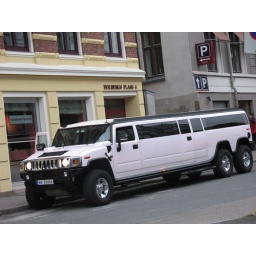
Pink limo spotted on a street in Oslo